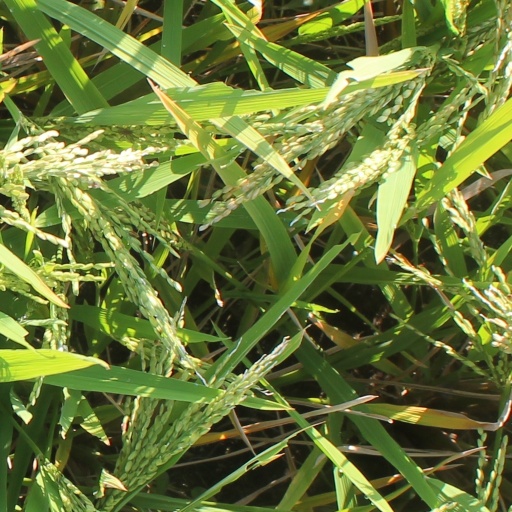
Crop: rice